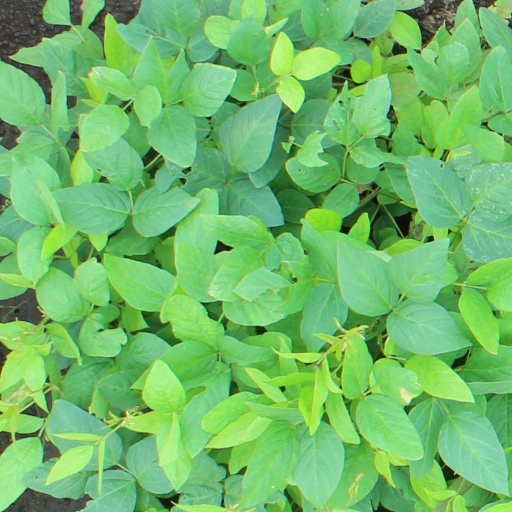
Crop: soybean